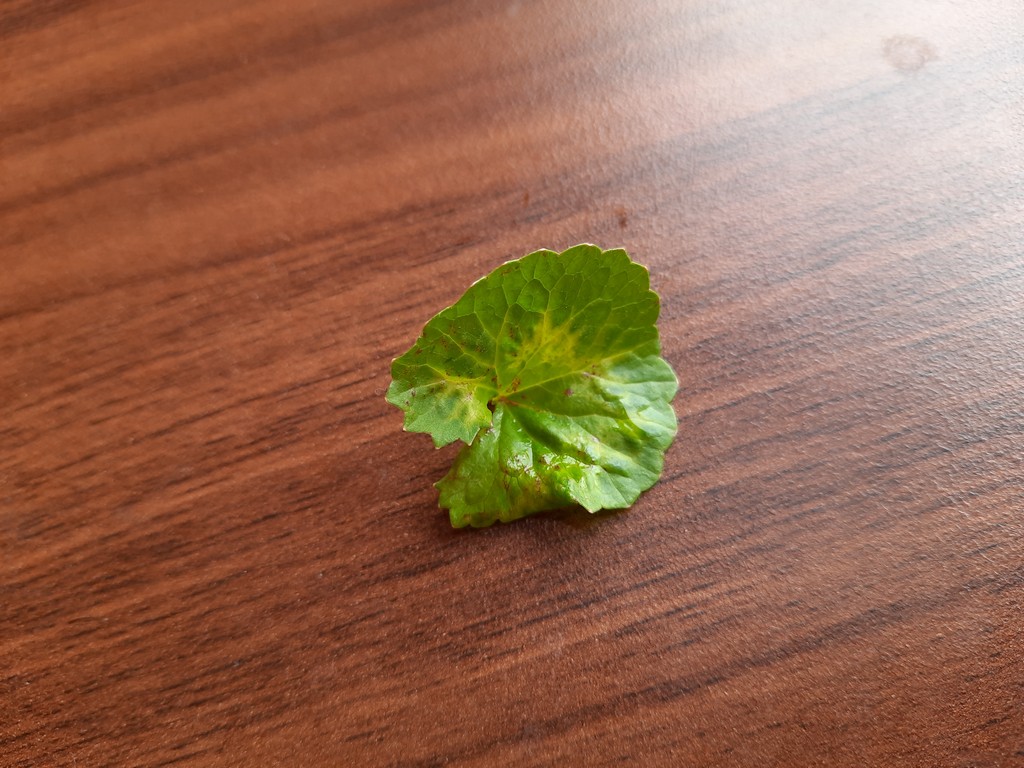
Label: Unhealthy